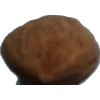
Label: Almonds 1